The Beast (Revelation)

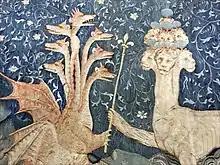
Satan (the dragon; on the left) gives to the beast of the sea (on the right) power represented by a sceptre in a detail of panel III.40 of the medieval French Apocalypse Tapestry, produced between 1377-82.

The Beast may refer to one of three beasts described in the Book of Revelation.